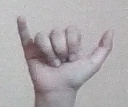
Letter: ya